31st/51st Battalion (Australia)

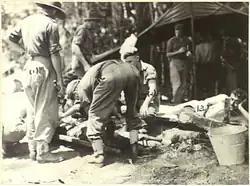
Australian casualties being treated at the 31st/51st Battalion regimental aid post, following the fighting on Tsimba Ridge, 6 February 1945

The 31st/51st Battalion arrived at Torokina on Bougainville four days later where, along with the rest of the 11th Brigade, they formed part of II Corps. The battalion then began an offensive campaign which saw them involved in heavy combat with the Japanese. They were committed to the fighting in three periods. The first, between December 1944 and February 1945, saw the battalion take Tsimba Ridge, cross the Genga River and capture Downs Ridge. Later, in March and April 1945, they undertook long range patrols in the central sector of the island in the vicinity of the Numa Numa Trail. Their final commitment came between May and July 1945 when the battalion was switched to the northern sector, where they took part in the fighting around the Bonis Peninsula. As a part of this phase, the battalion fought along the Ratsua front and undertook a disastrous amphibious landing at Porton Plantation.